Curry and Pepper

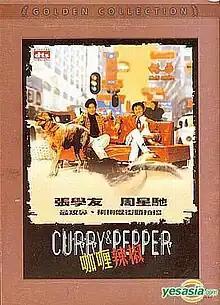
Golden Collection DVD cover

Curry and Pepper is a 1990 Hong Kong action comedy film directed by Blackie Ko and starring Jacky Cheung and Stephen Chow. This film is Cheung and Chow's second film collaboration after the 1988 film, "Faithfully Yours".